Fire safety

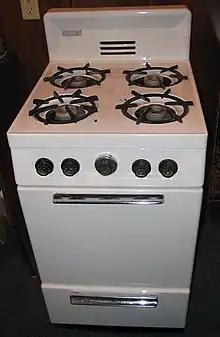
Improper use and poor maintenance of gas stoves often create fire hazards.

Fire safety policies apply at the construction of a building and throughout its operating life. Building codes are enacted by local, sub-national, or national governments to ensure such features as adequate fire exits, signage, and construction details such as fire stops and fire rated doors, windows, and walls. Fire safety is also an objective of electrical codes to prevent overheating of wiring or equipment, and to protect from ignition by electrical faults.